Vivian Burkhardt

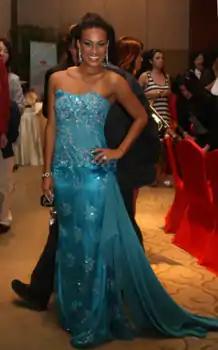

Vivian Charlott Burkhardt (born January 24, 1986) is a Grenadian model and beauty pageant titleholder who represented her country at Miss World 2007 in Sanya, China where she placed as one of the semi-finalists. Having graduated from The TA Marryshow Community College with an associate degree in Natural Science, she has completed her studies as a pre-med student at St. George's University. She received her bachelor's degree in Basic Medical Science, and completed her MD at St. George's University.